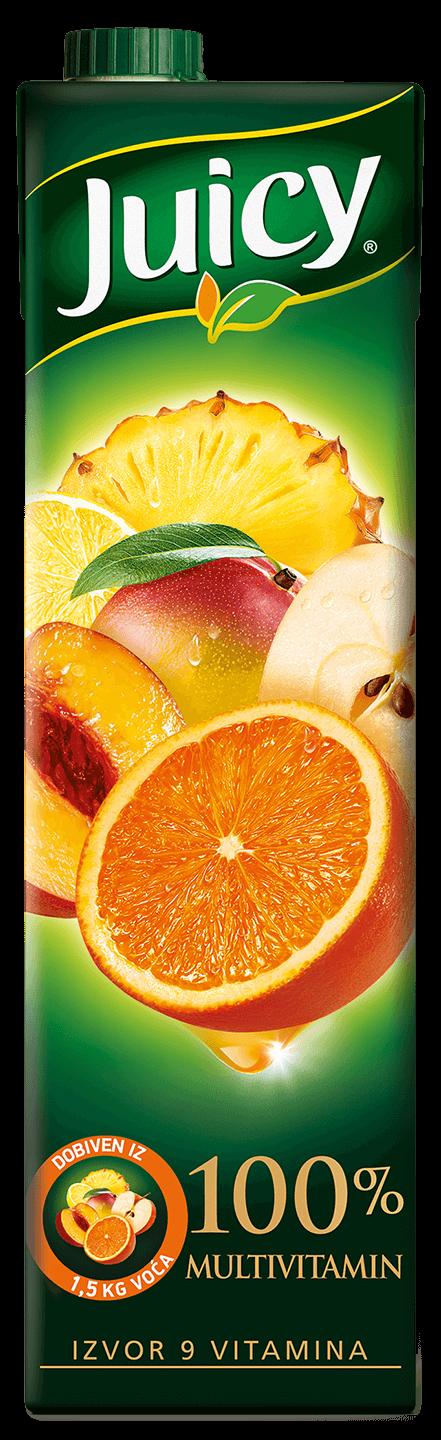
Waste category: cardboard